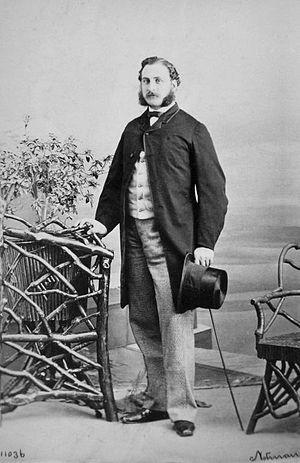
Photographie - L. L. Beaubien, Montréal, QC, 1864 - Sels d'argent sur papier monté sur papier - Papier albuminé. Louis Beaubien (27 juillet 1837-19 juillet 1915) fut un homme d'affaires et homme politique fédéral et provincial du Québec.
Hochelaga est un district électoral québécois ayant existé de 1867 à 1912.
Louis Beaubien, né le 27 juillet 1837 à Montréal et mort le 19 juillet 1915 à Outremont, est un homme d'affaires et homme politique fédéral et provincial du Québec.